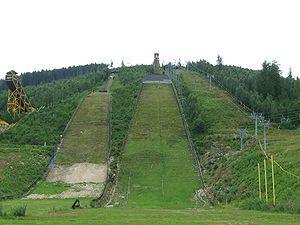
Les tremplins de saut à ski de Čerťák sont situés à Harrachov en République tchèque. Il y a deux tremplins côte à côte sur le site : l'un des cinq tremplins de vol à ski en activité au monde, d'une taille de 205 mètres, ainsi qu'un gros tremplin de 142 mètres.